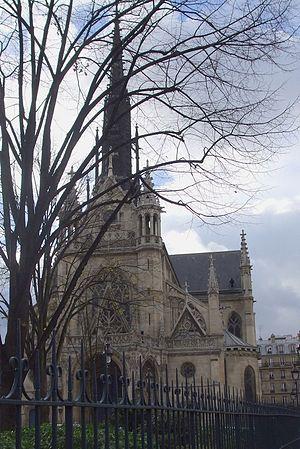
Église Saint Bernard vue depuis la rue Saint Mathieu/ Stephenson